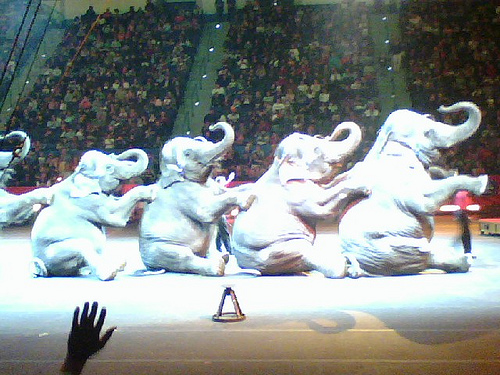
user: Given an image and a question. Answer the question in a short answer. Question: What show is this? Short Answer:
assistant: circus